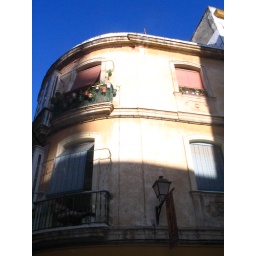
An old lady in a rocking chair is sitting in the lower left apt.